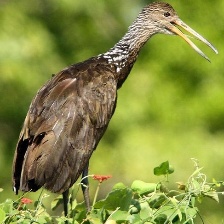
Species: LIMPKIN
Scientific name: ARAMUS GUARAUNA